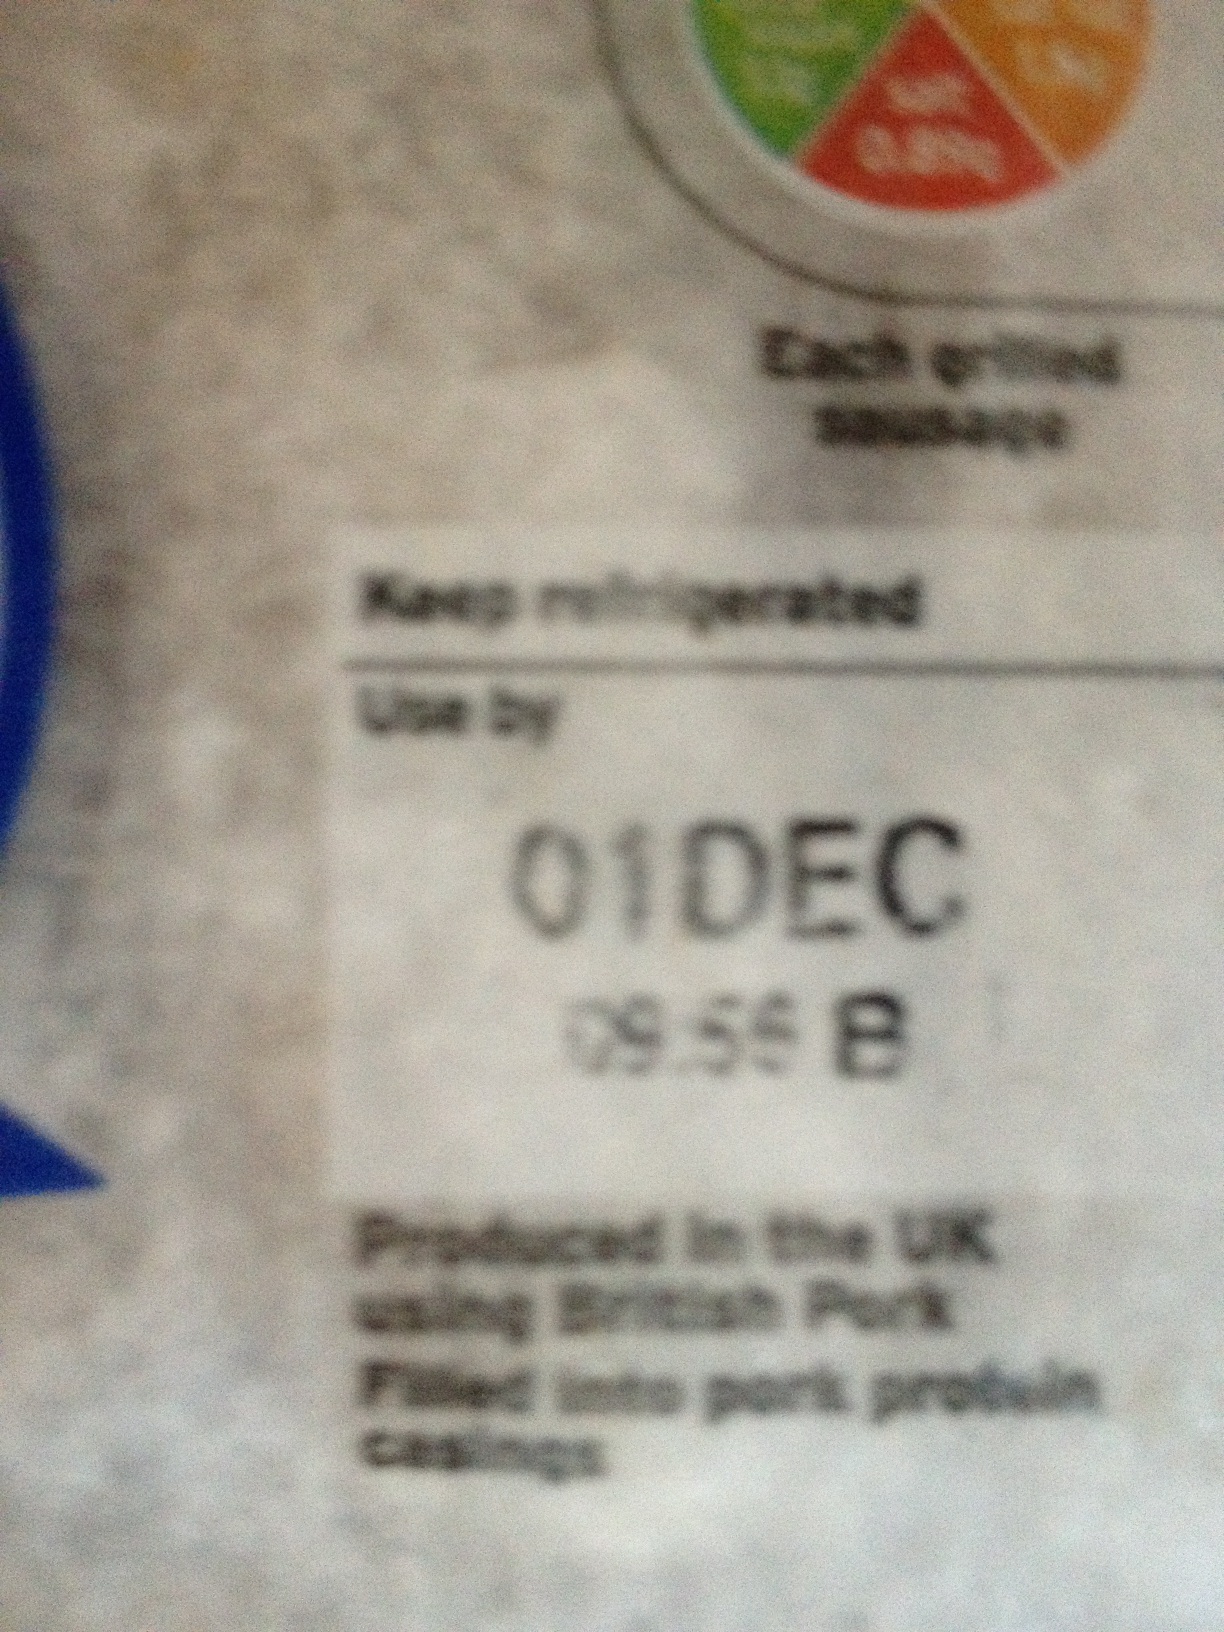Question: can you see it now, how long do i put this in the oven for?
Answer: unanswerable